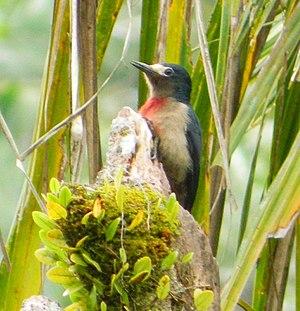
Le Pic de Porto Rico est une espèce d'oiseaux de la famille des Picidae appartenant au genre Melanerpes.